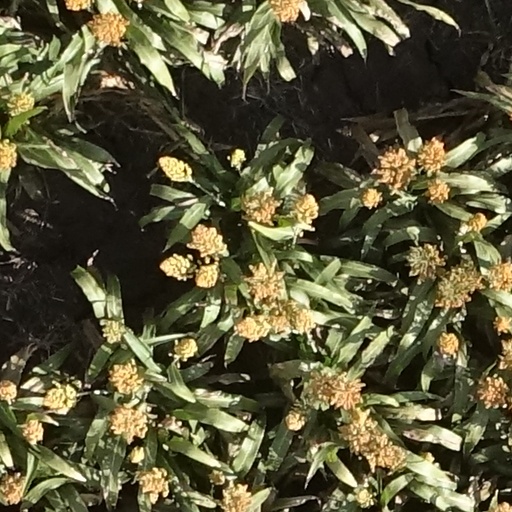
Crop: sorghum